Draft evasion in the Vietnam War

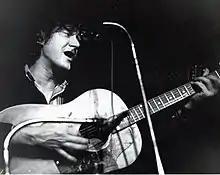
Phil Ochs (1940–1976) was one of several countercultural figures to encourage draft evasion.

In 1964 Australia enacted a draft for soldiers to send to Vietnam. From 1966 to 1968 a growing force of conscientious objectors grew in Australia and by 1967 became openly popular due to a growing protest movement. Information campaigns were carried out by organizations like Students for a Democratic Society and Save Our Sons to spread information on how to avoid the draft.